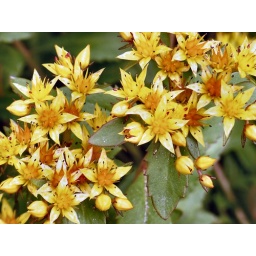
This tiny yellow flower is taken in Dalarna too.